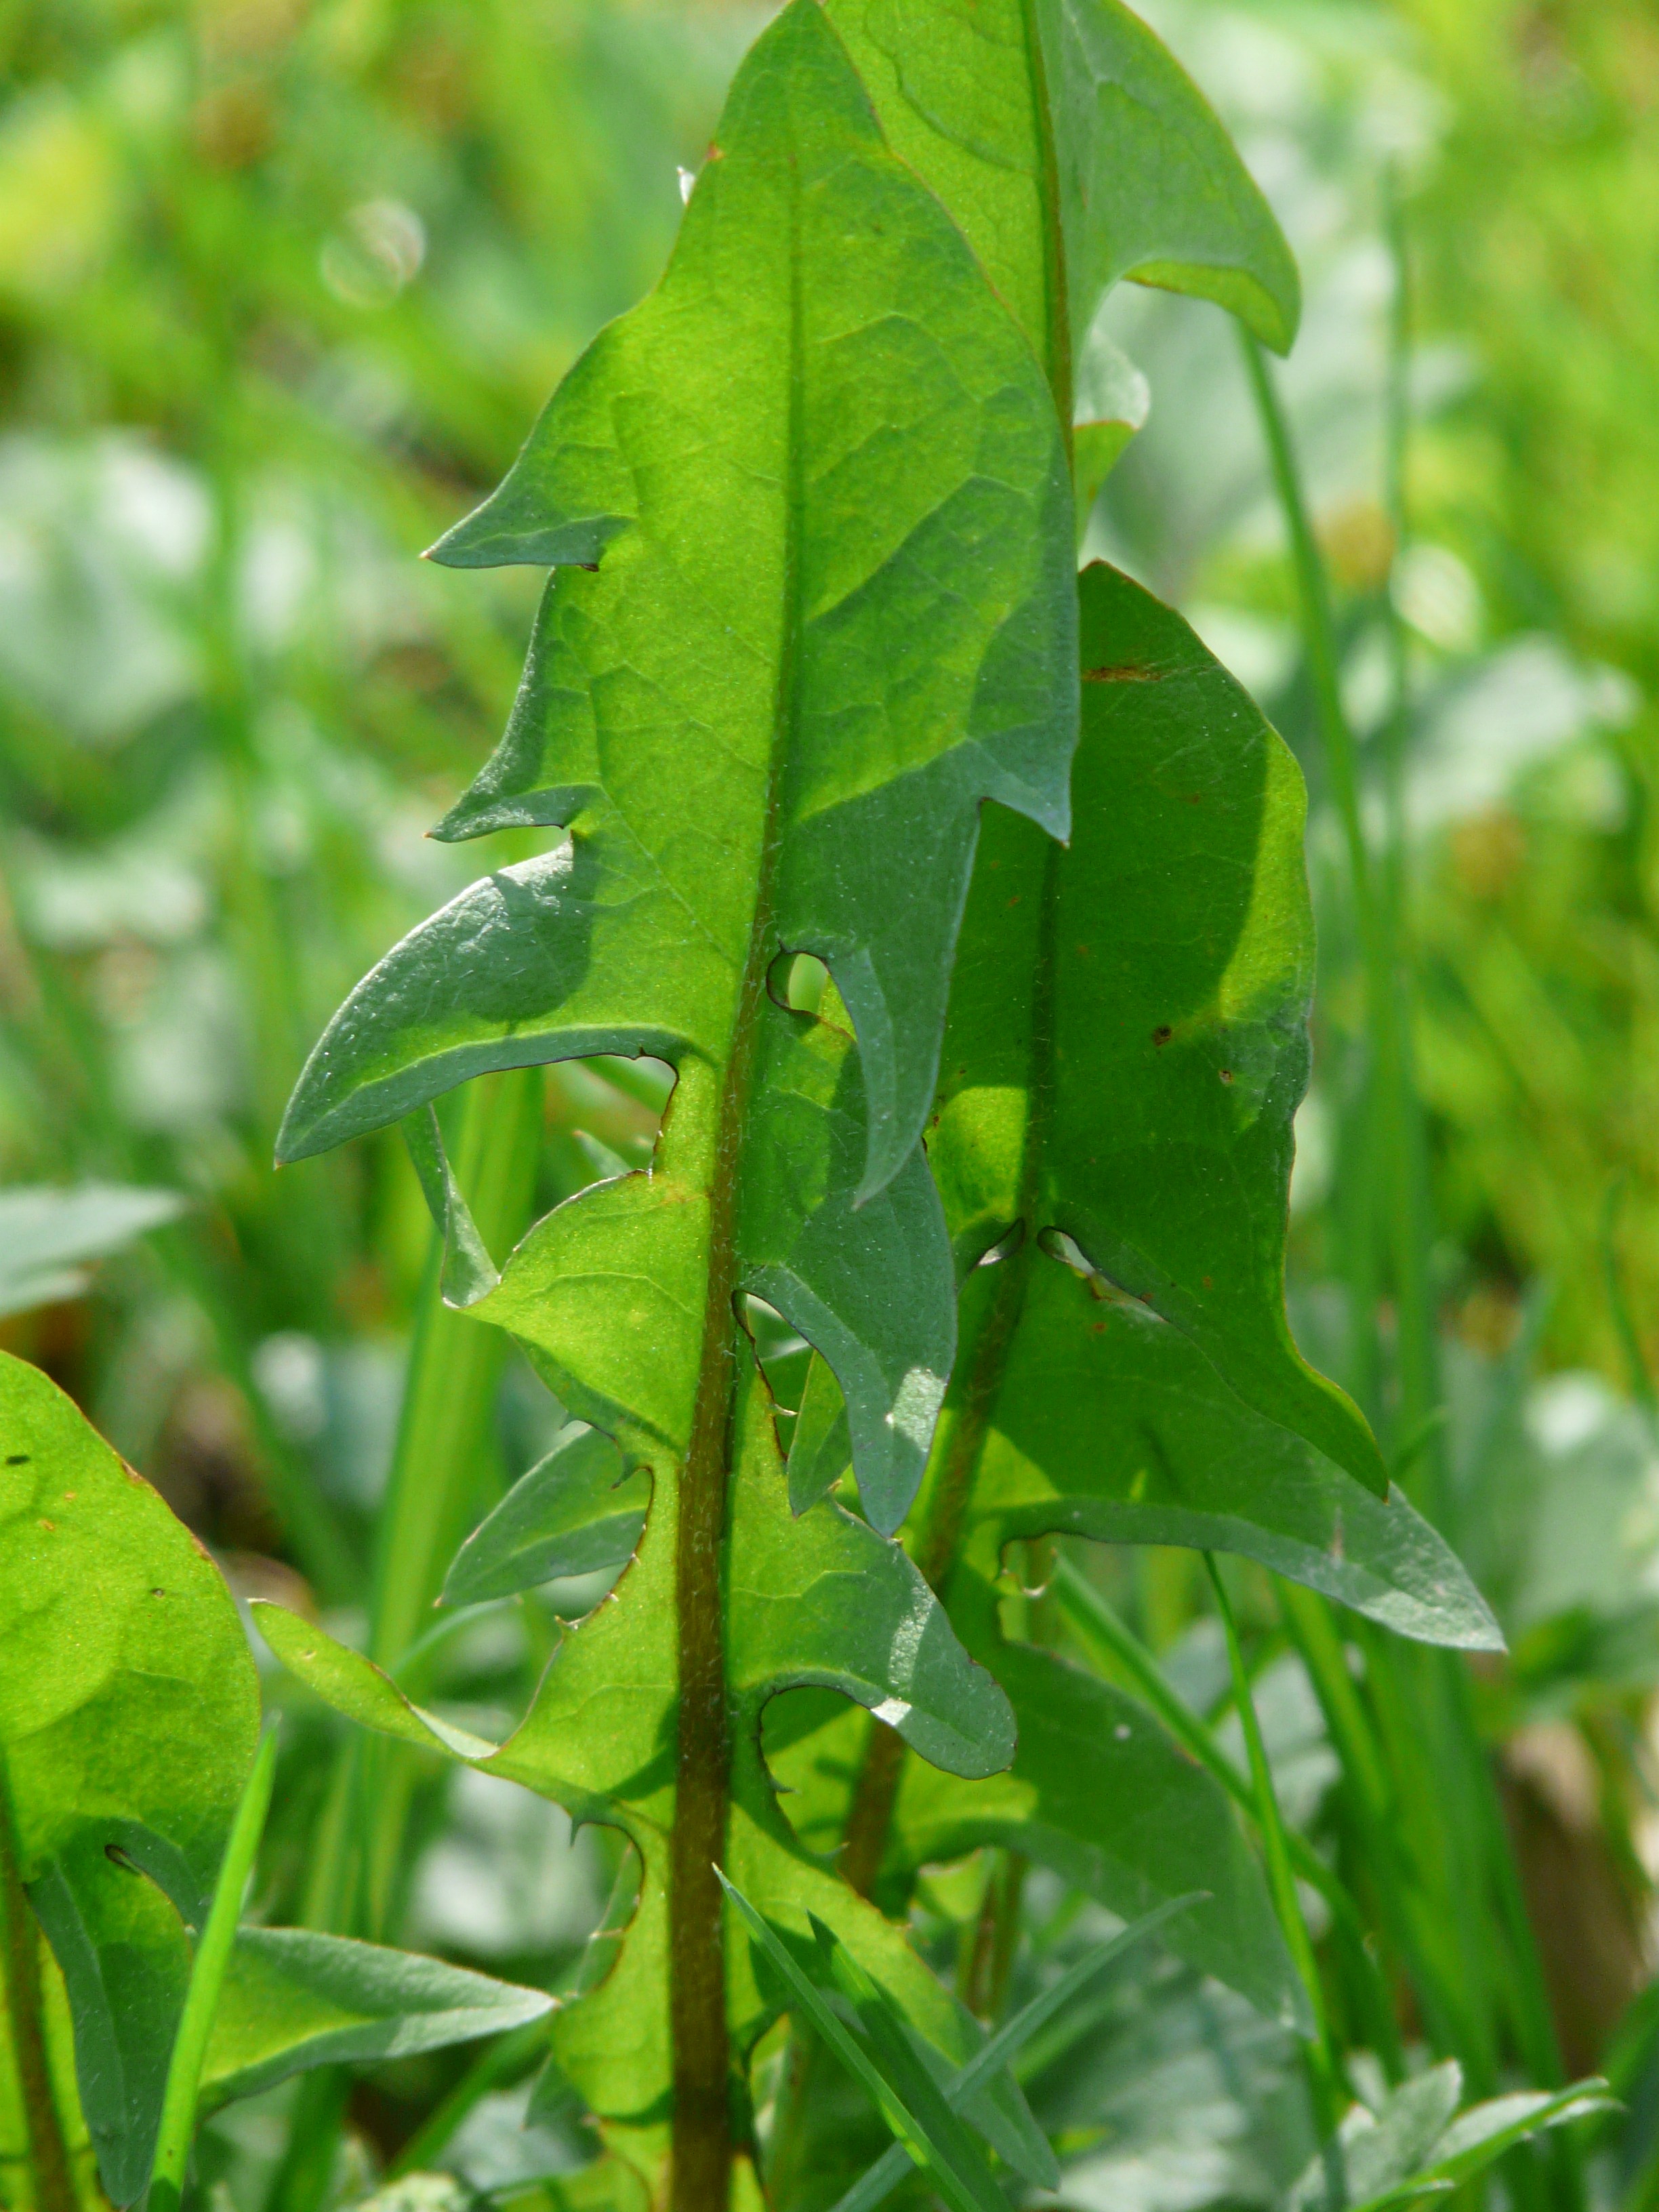
tree, grass, plant, meadow, dandelion, leaf, flower, food, green, produce, crop, insect, botany, flora, weed, pointed flower, bright, taraxacum, arum, flowering plant, common dandelion, taraxacum sect ruderalia, land plant, dandelion leaf